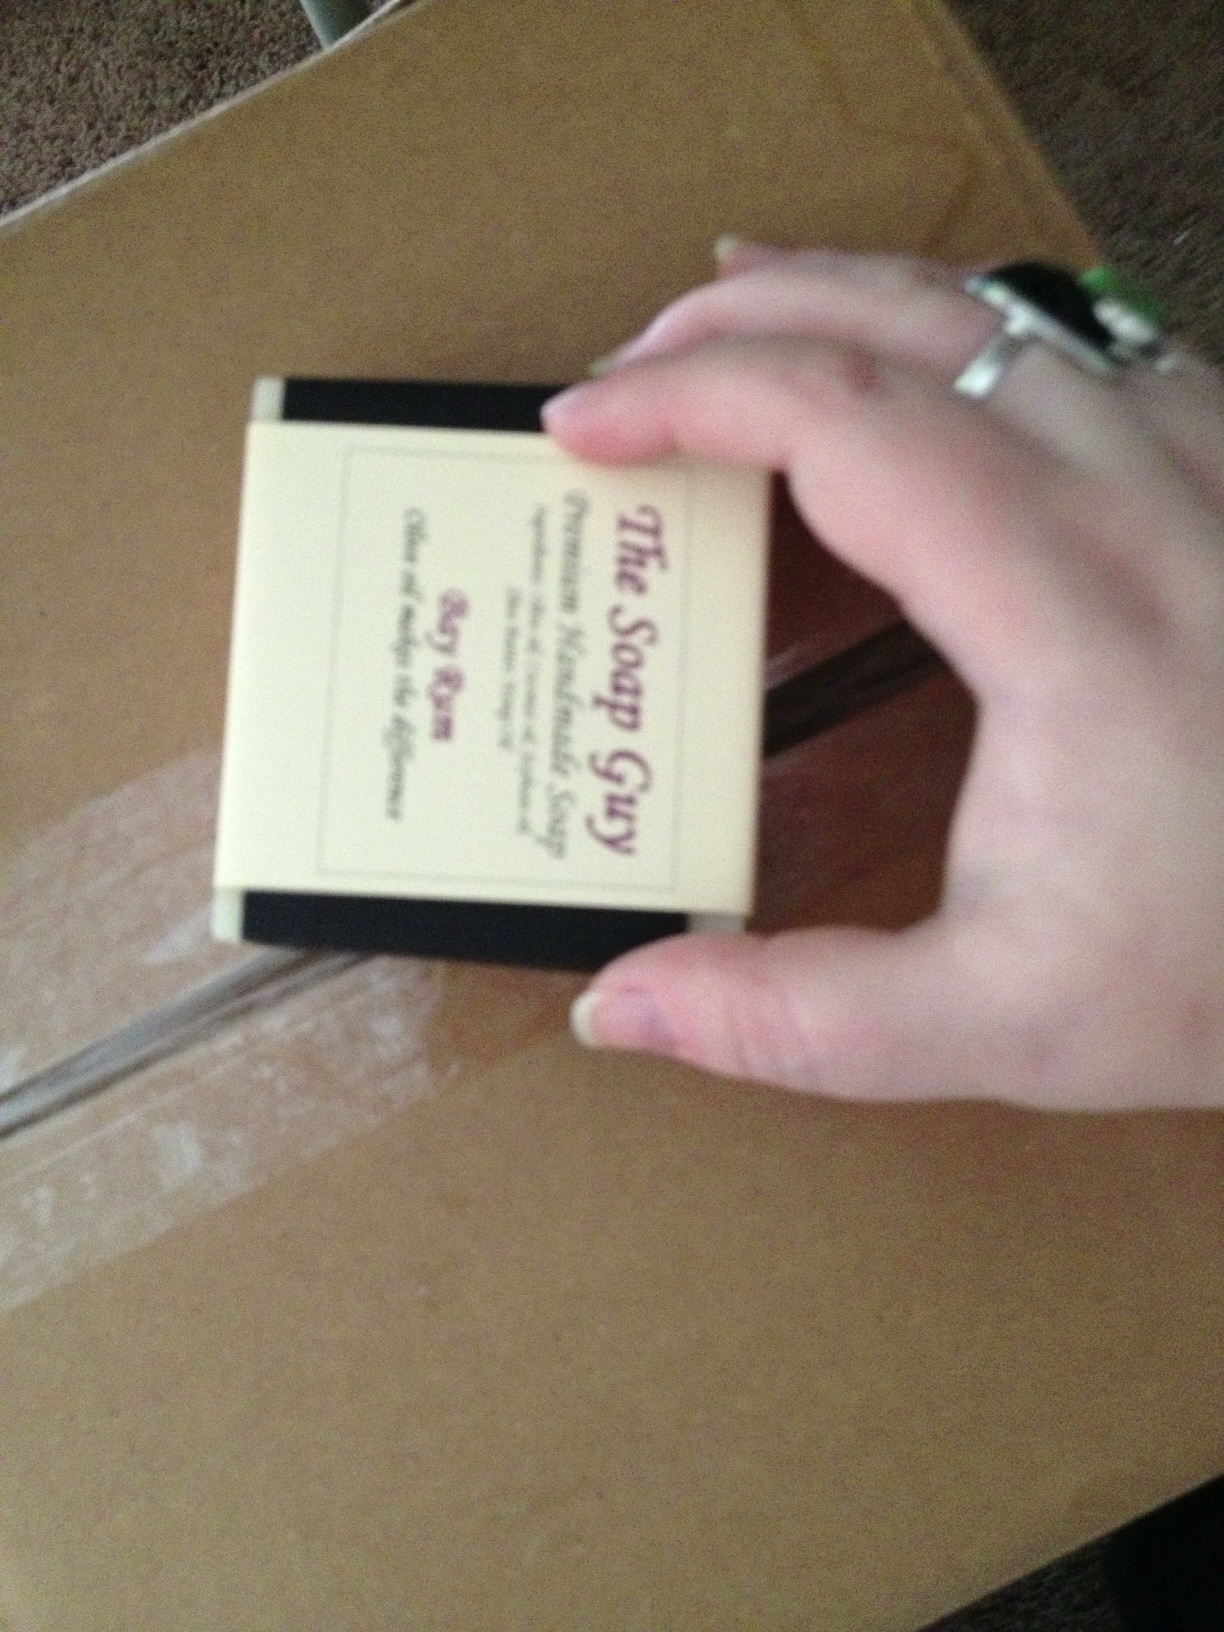Question: What scent is this soap?
Answer: unanswerable